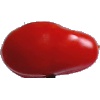
Label: Tomato 2